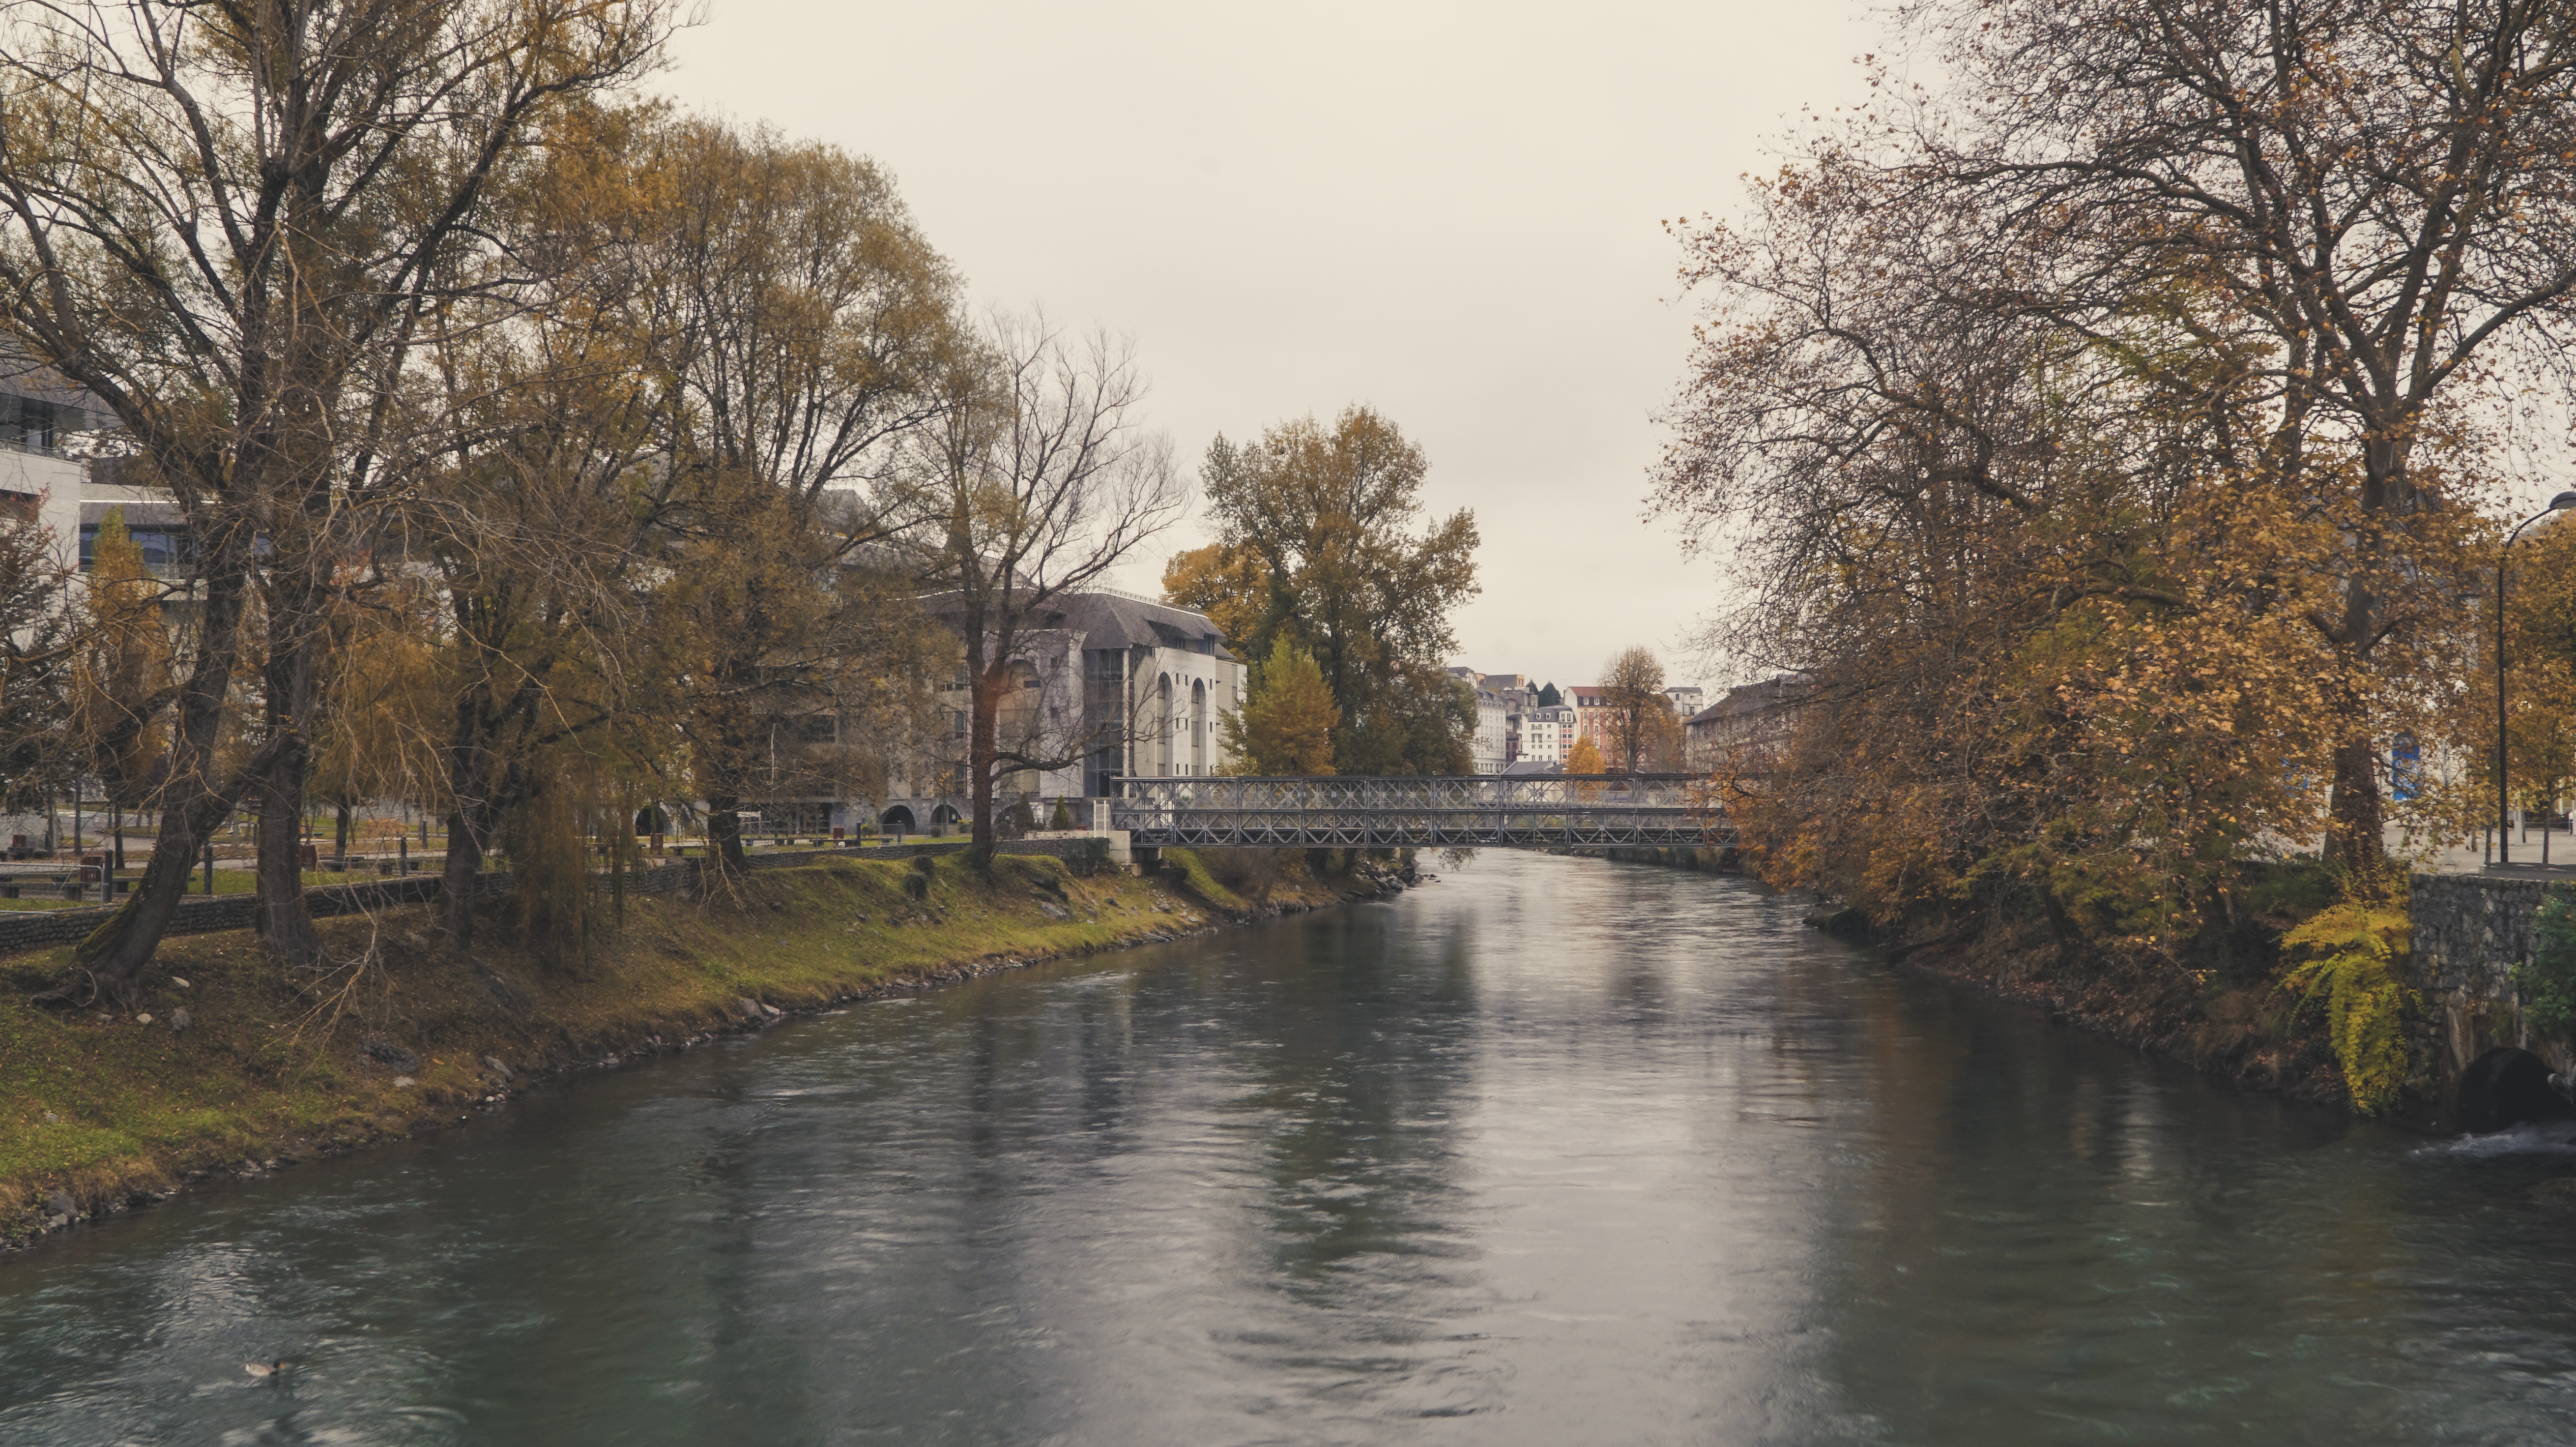
tree, water, morning, flower, river, canal, pond, reflection, autumn, season, waterway, body of water, landform, geographical feature